FDR (video game)

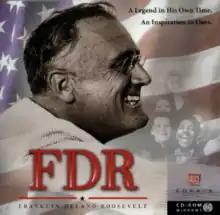

FDR is a 1996 interactive CD-ROM game developed by Corbis. The title allows players to explore the life and times of Franklin D. Roosevelt through imagery, documents, video, a timeline, and other multimedia.